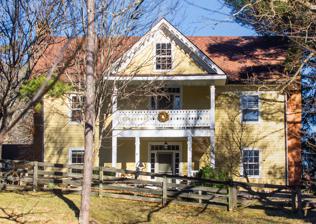
Building: Richmond Hill House
Country: United States of America
Year built: 1889
Historic house in North Carolina, United States Not to be confused with Richmond Hill (Manhattan) or Richmond Hill (Livingston, New York) . United States historic place Richmond Hill House U.S. National Register of Historic Places Show map of North Carolina Show map of the United States Location 45 Richmond Hill Rd., Asheville, North Carolina Coordinates 35°36′40″N 82°34′50″W / 35.61111°N 82.58056°W / 35.61111; -82.58056 Area 7.5 acres (3.0 ha) Built 1889 Architect James G. Hill Architectural style Queen Anne NRHP reference No. 77000992 Added to NRHP August 16, 1977 The Richmond Hill House was a historic home located at 45 Richmond Hill Rd. in Asheville, North Carolina .  It was built in 1889 and was designed by James G. Hill in the Queen Anne style .  The house sat on a 7.5-acre (3.0 ha) property. It was demolished on February 1, 2012. It was listed on the National Register of Historic Places in 1977. References